Hennef im Siegbogen station

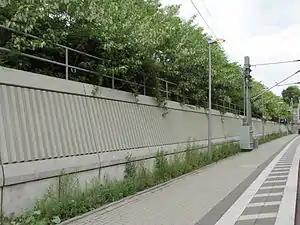

Hennef im Siegbogen station is a through station in the town of Hennef in the German state of North Rhine-Westphalia. The station was opened on 11 December 2011 on a section of the Sieg Railway, opened by the Cologne-Minden Railway Company ("CME") between Hennef (Sieg) and Eitorf on 1 August 1860. It has two platform tracks and is classified by Deutsche Bahn as a category 6 station.